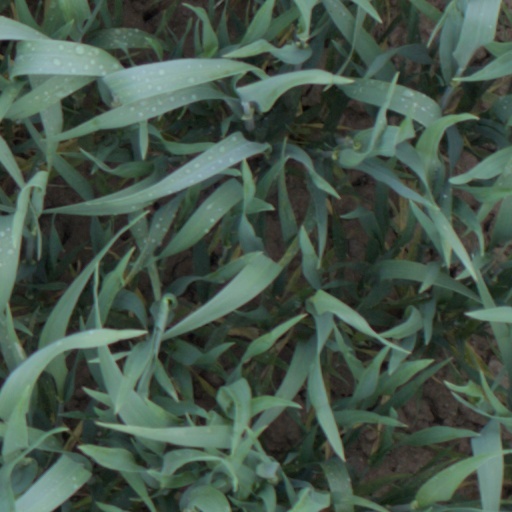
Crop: wheat